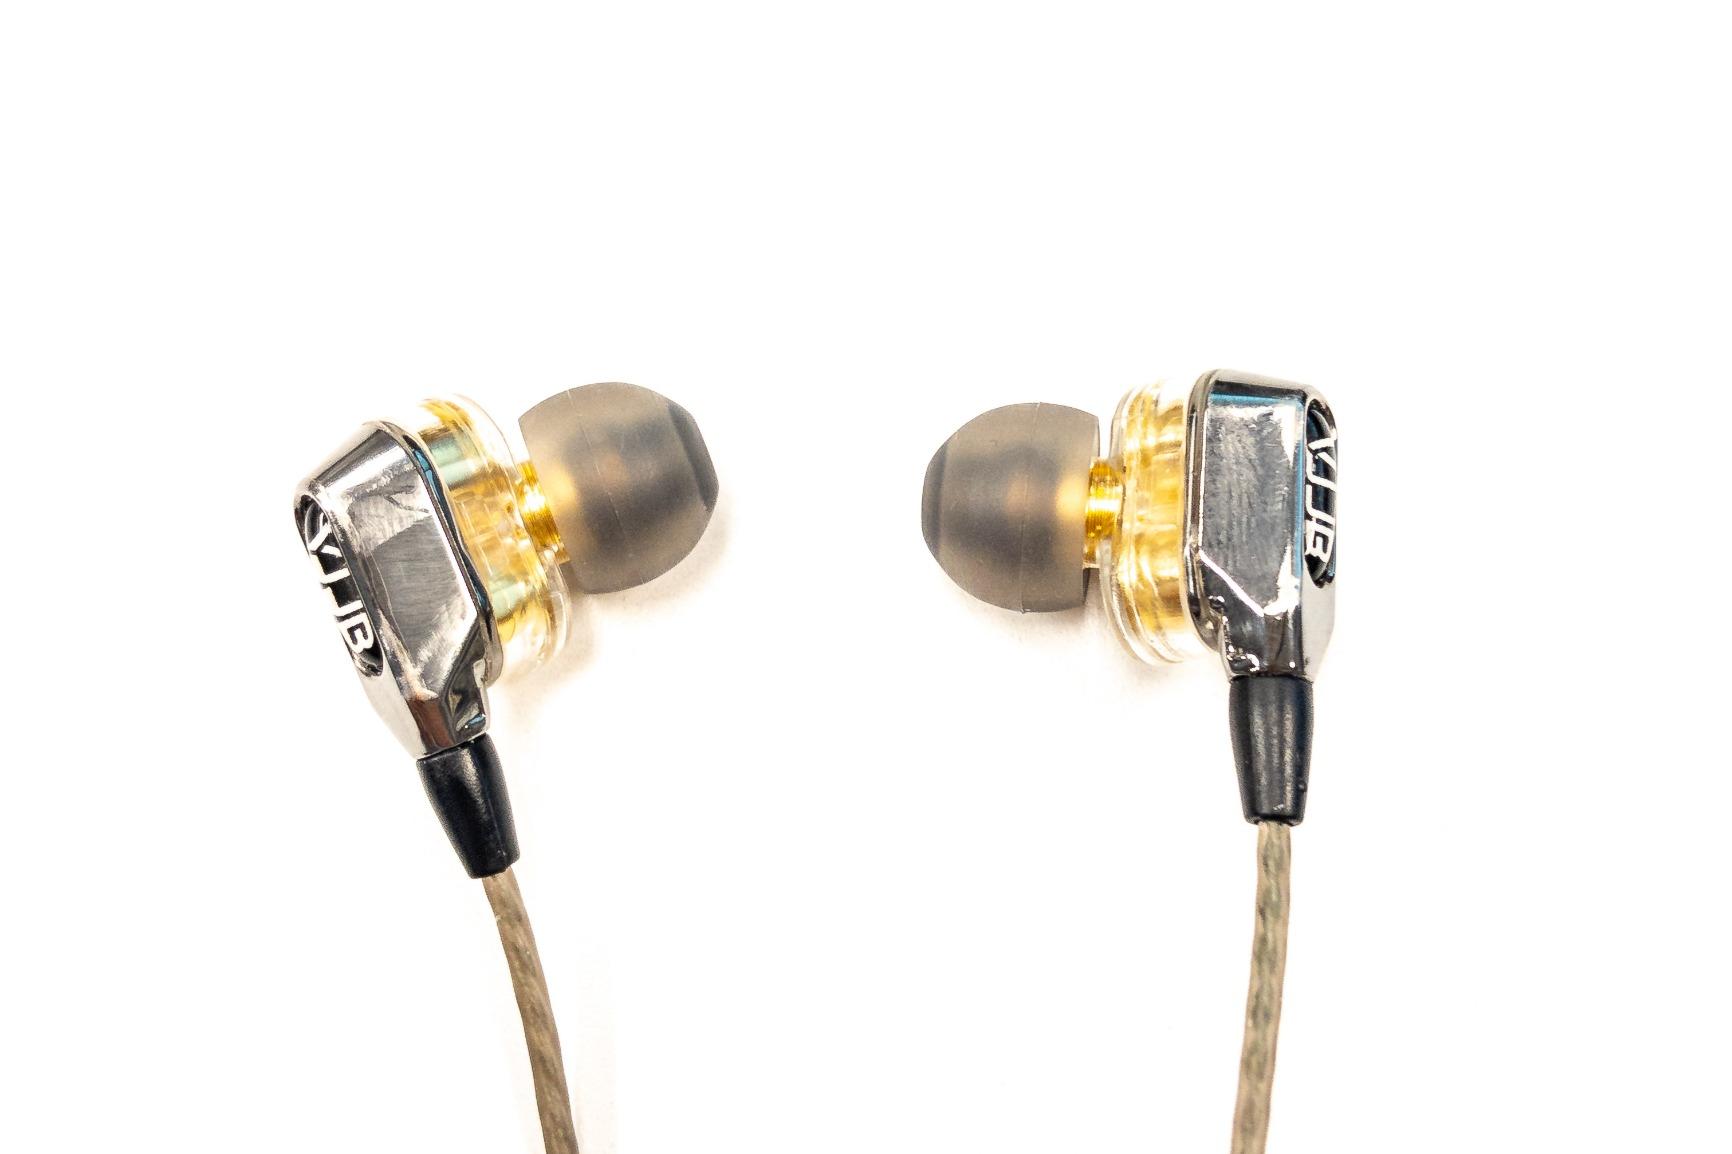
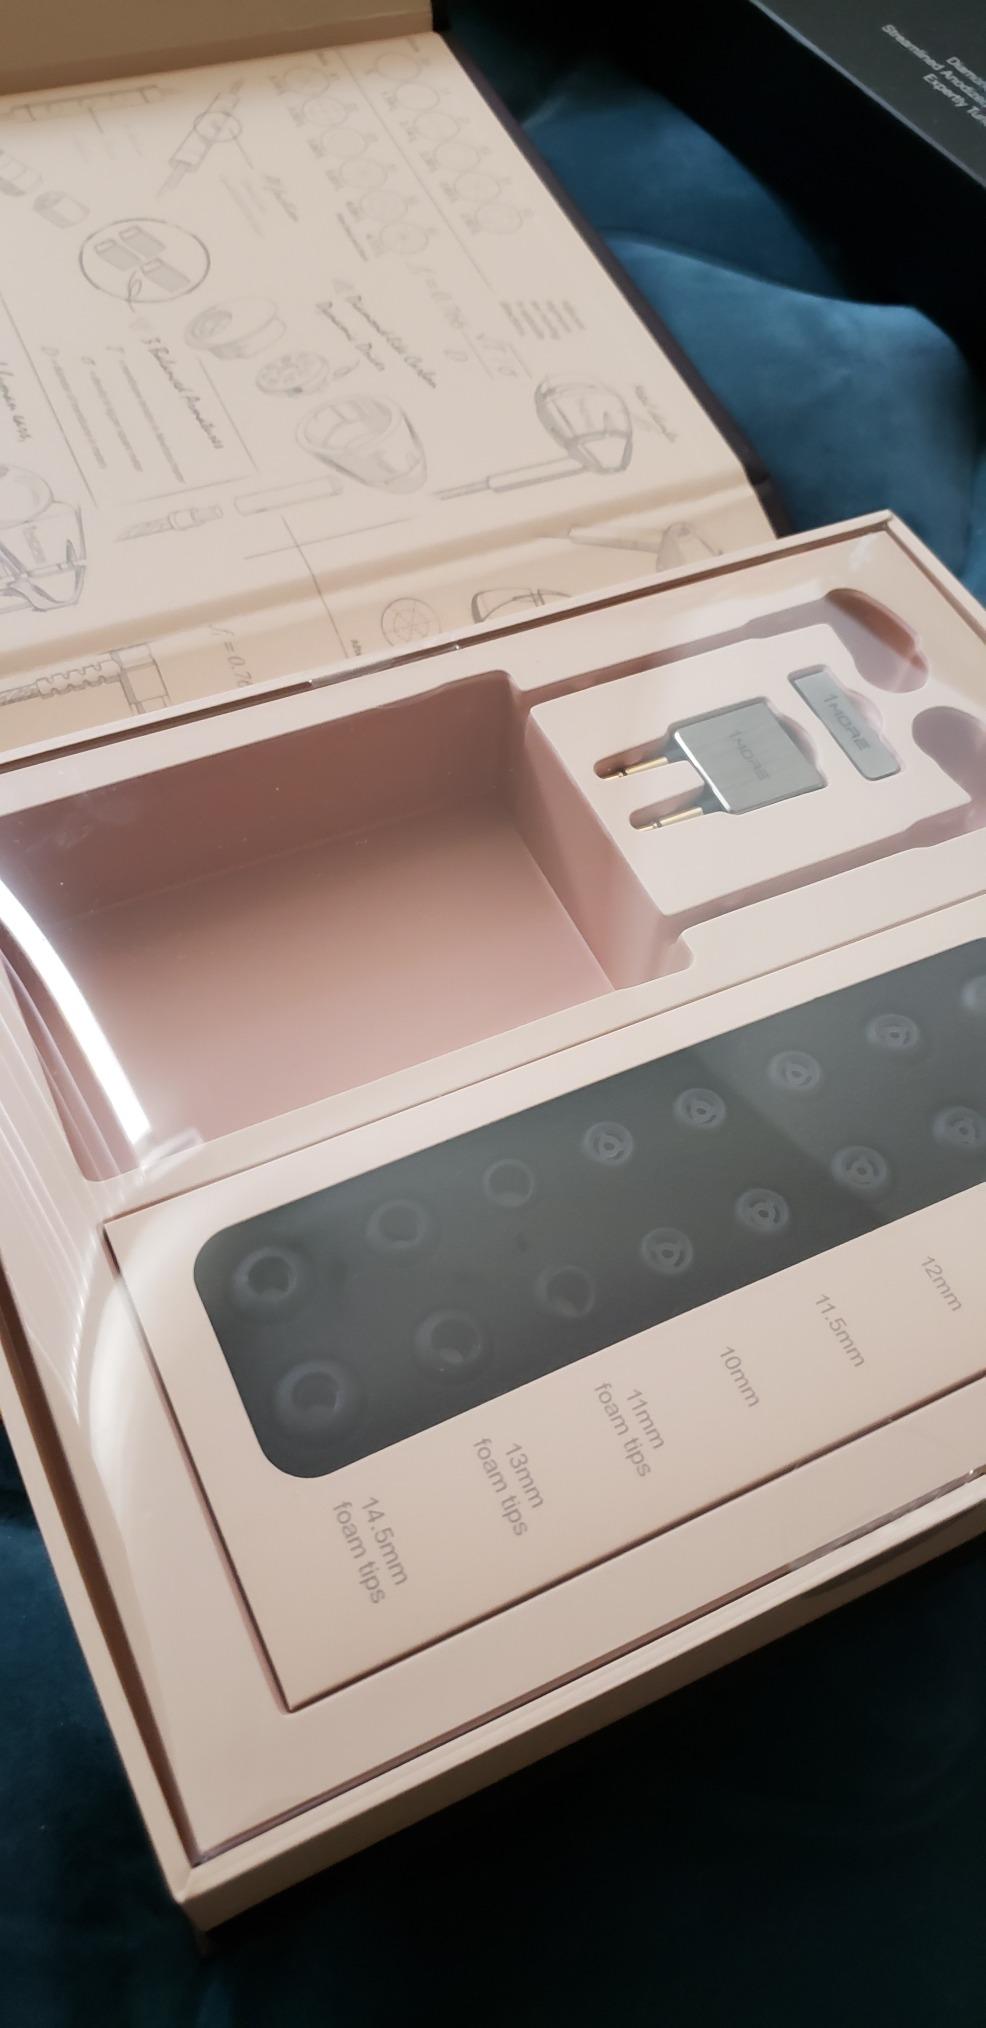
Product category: headphones
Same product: no